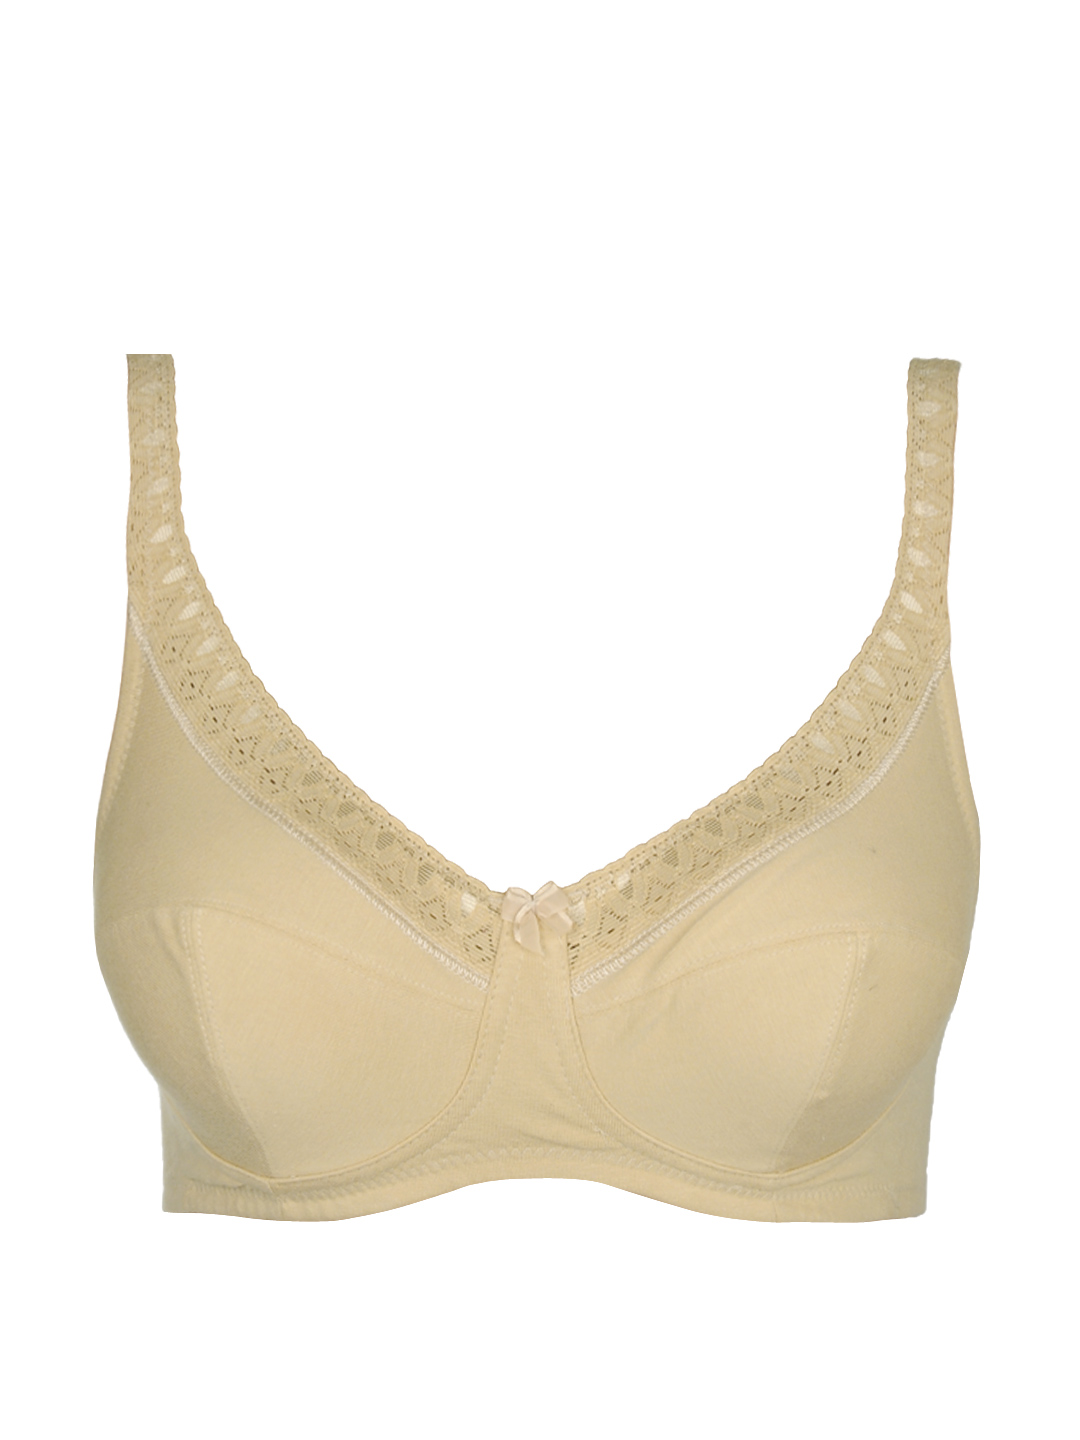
Jockey Women Beige Essence Bra 2001
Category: Apparel / Innerwear / Bra
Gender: Women
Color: Beige
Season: Winter 2015
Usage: Casual